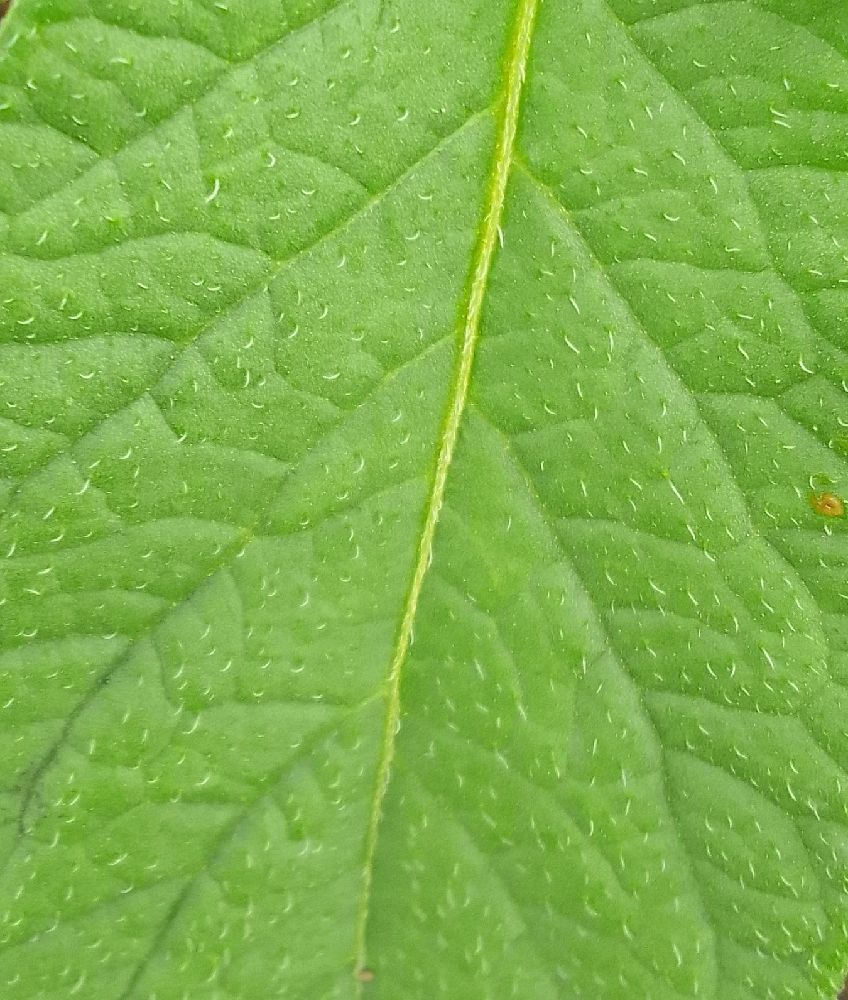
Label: Healthy